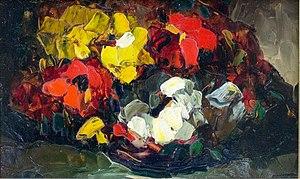
Bouquet de Zinnias, huile sur carton de Louis Pastour.
Louis Pastour né le 26 juin 1876 à Cannes et mort le 6 décembre 1948 à Cannes est un peintre français.